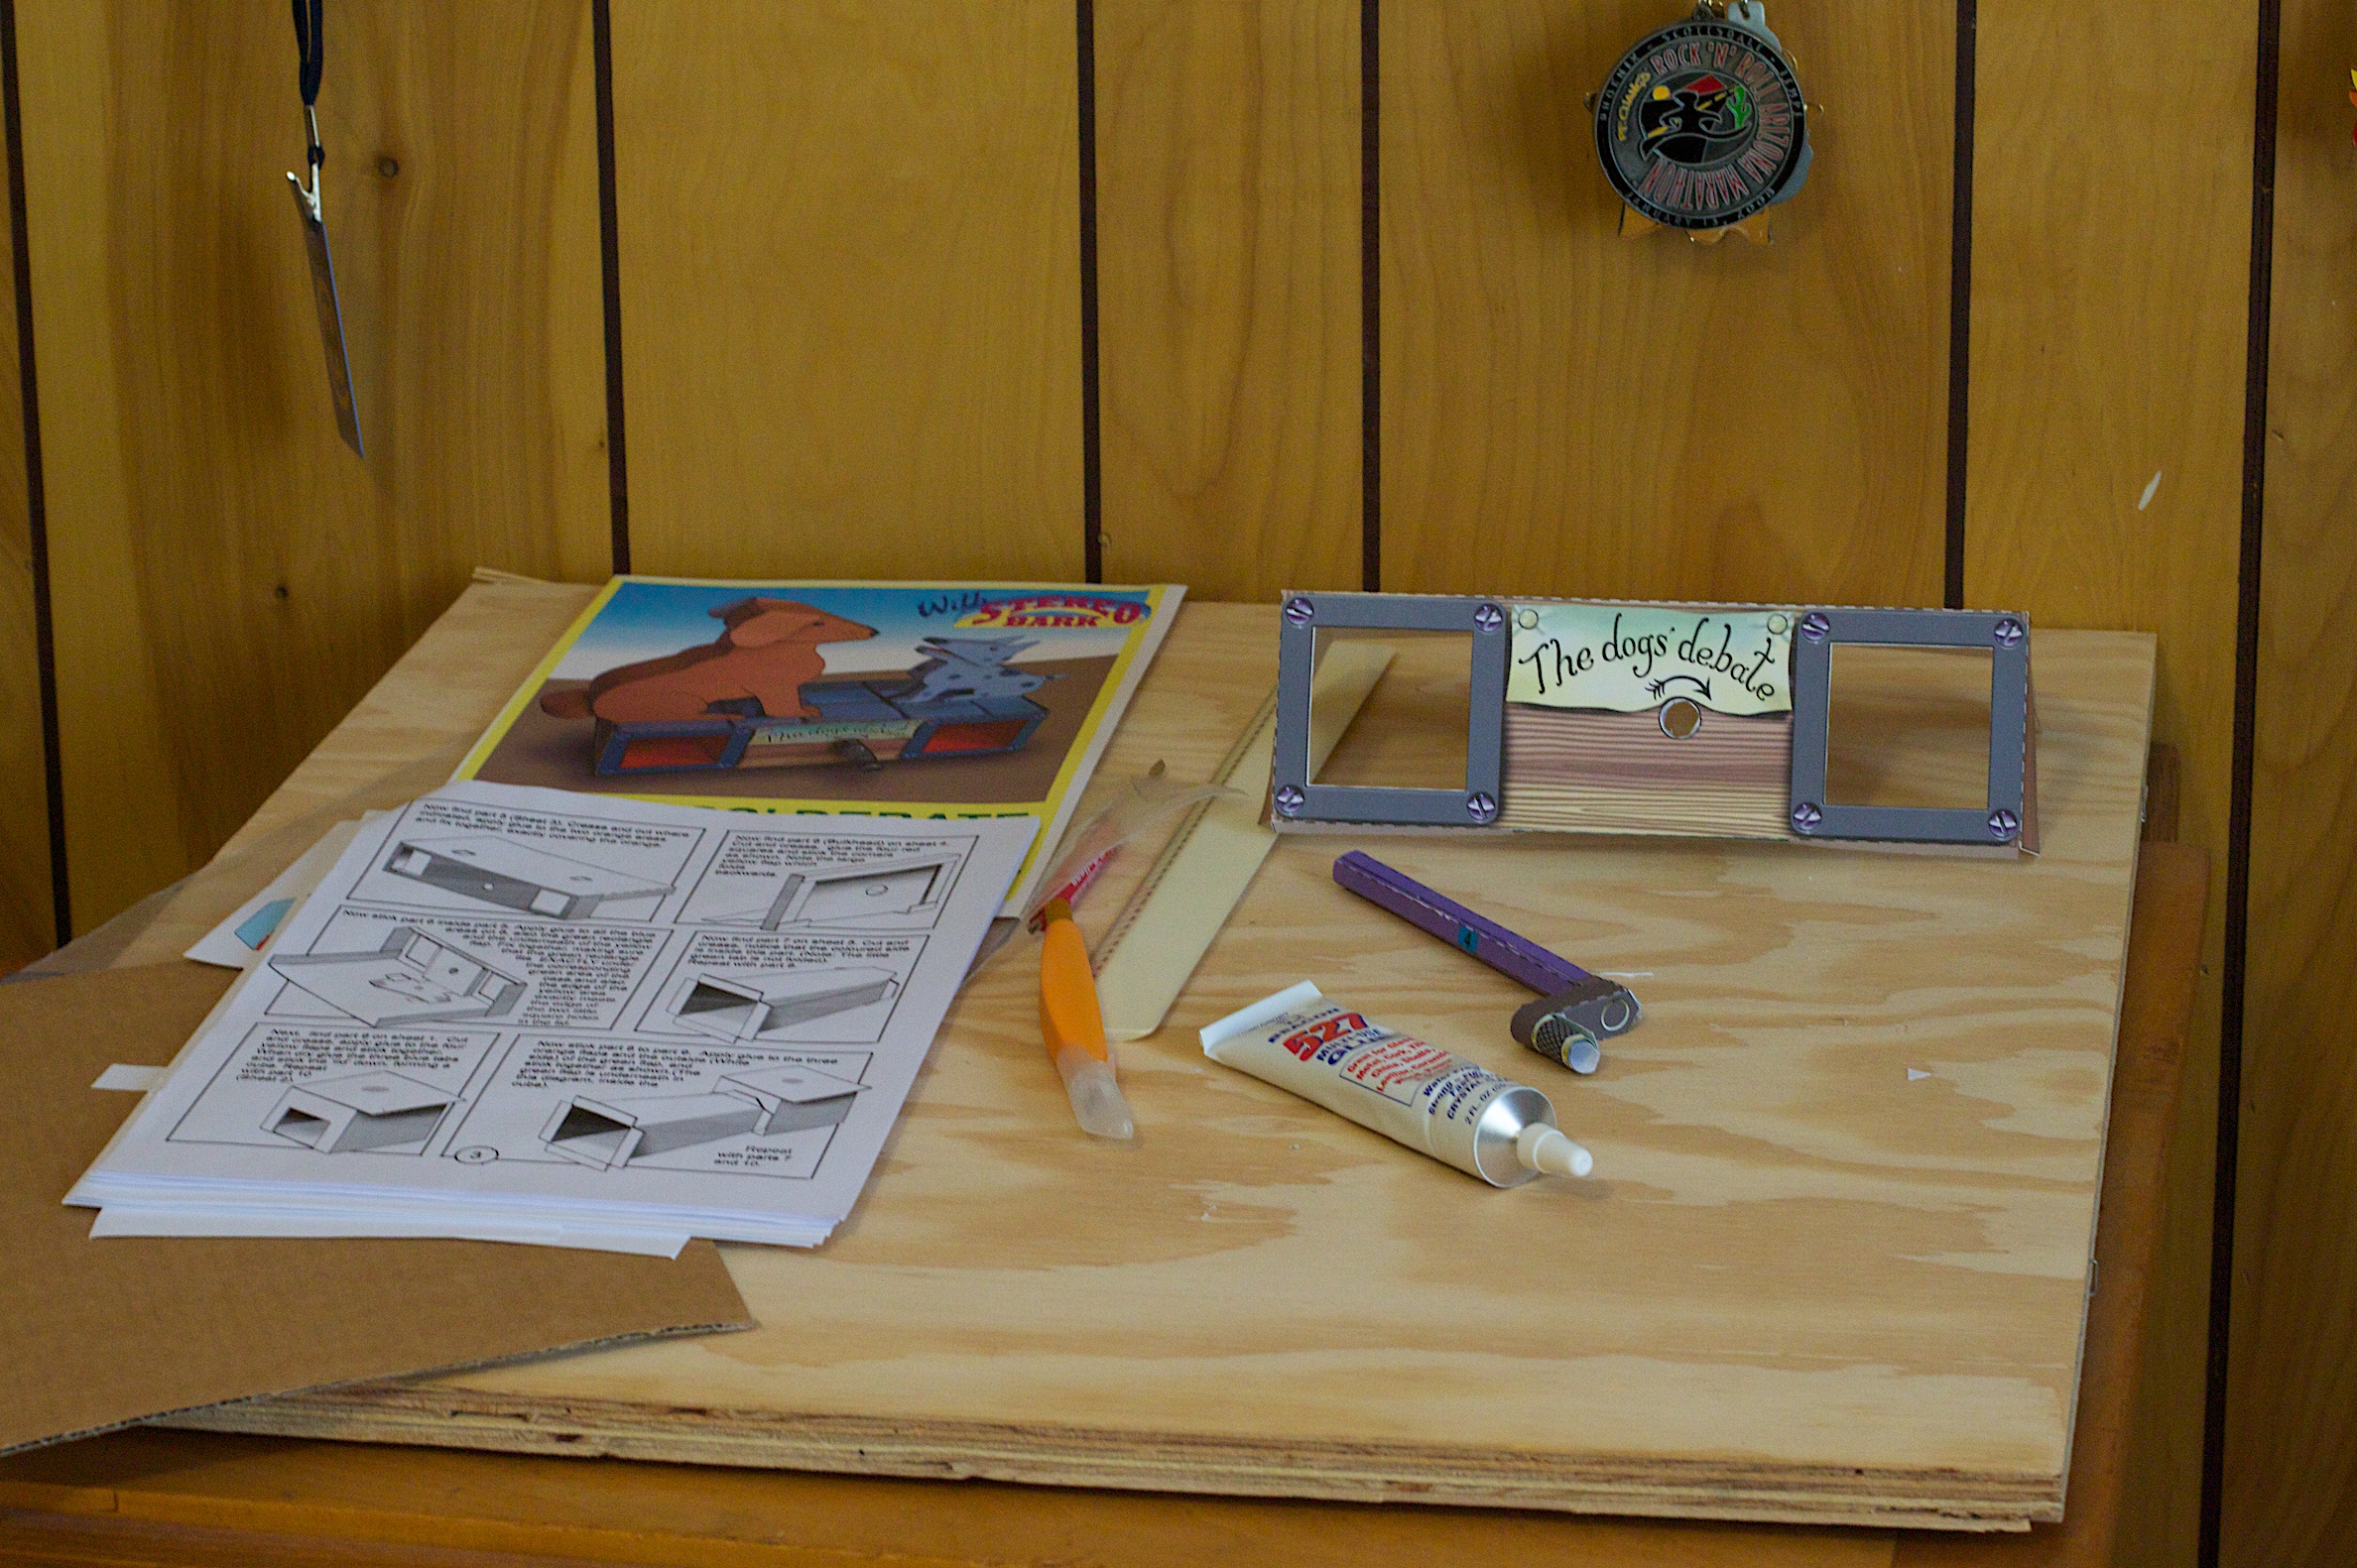
wood, painting, art, design, automata